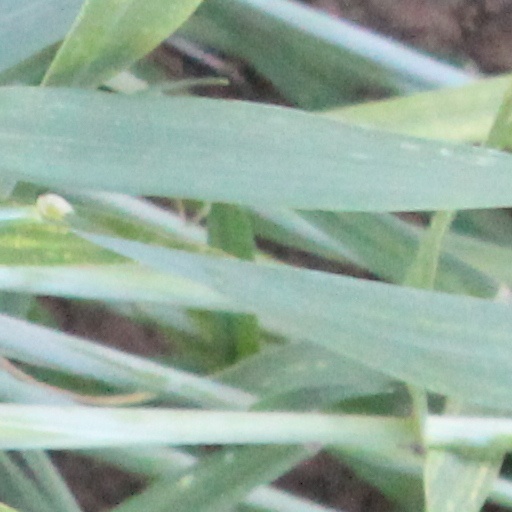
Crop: wheat